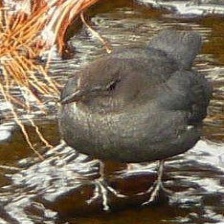
Species: AMERICAN DIPPER
Scientific name: CINCLUS MEXICANUS